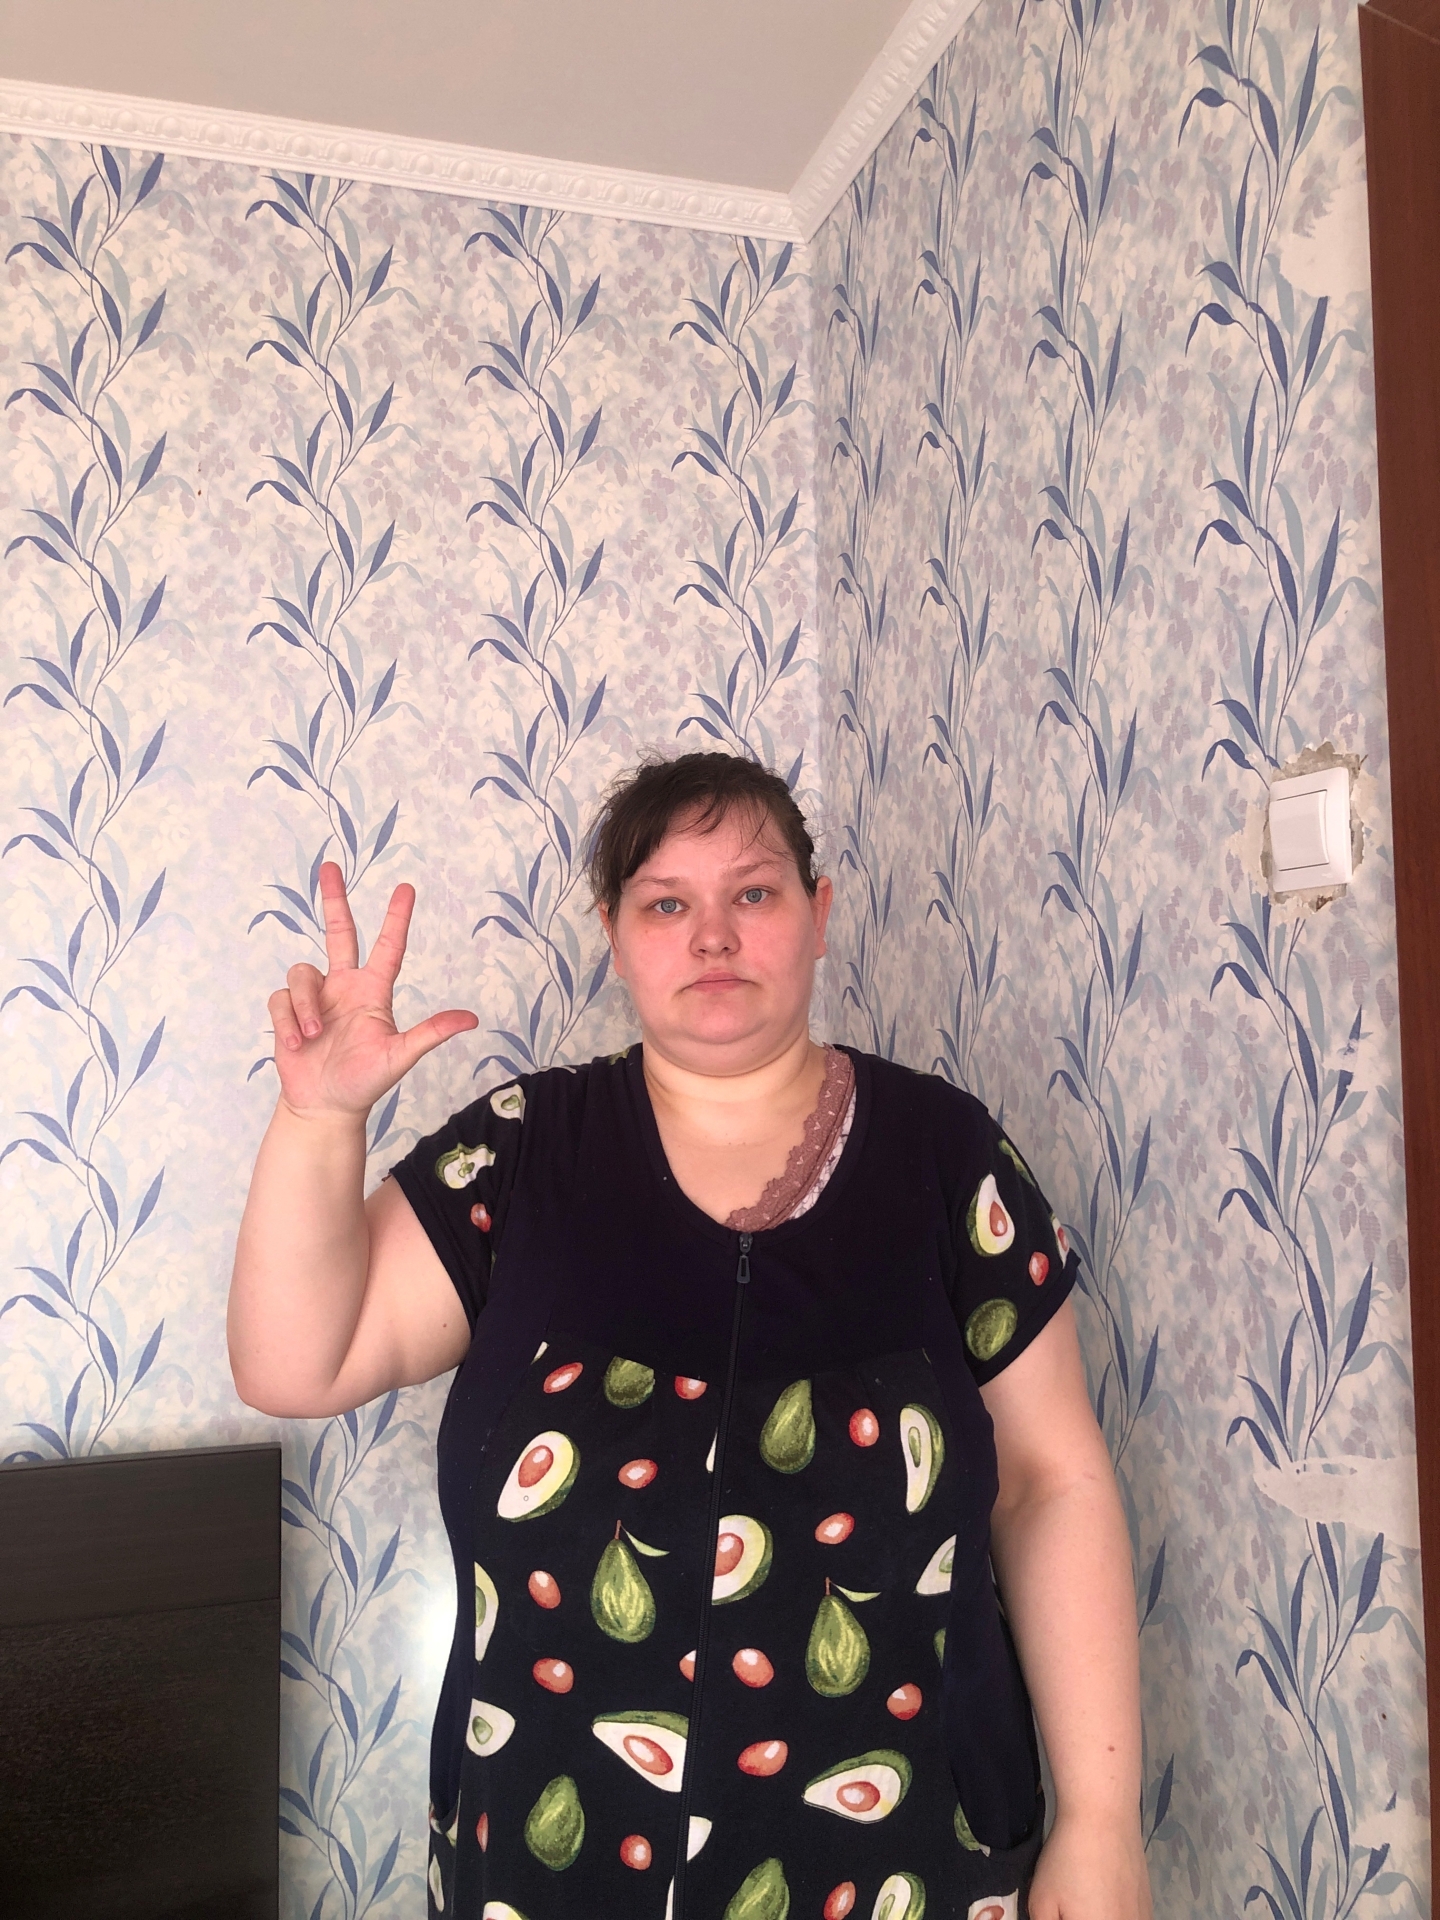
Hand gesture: three2